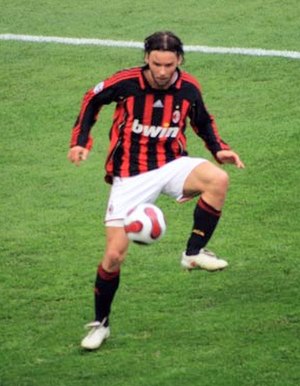
Marek Jankulovski
Marek Jankulovski er en tjekkisk fodboldspiller. Han spiller for den italiensk klub AC Milan, som han kom til fra Udinese i 2005.